Ruthenians

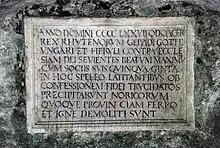
Latin memorial plate from 1521, that mentions king Odoacer as "Rex Rhutenorum" (Petersfriedhof, Salzburg).

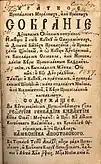
Book in Ruthenian language printed in Trnava (1727)

In the interbellum period of the 20th century, the term "rusyn" ("Ruthenian") was also applied to people from the "Kresy Wschodnie" (the eastern borderlands) in the Second Polish Republic, and included Ukrainians, Rusyns, and Lemkos, or alternatively, members of the Uniate or Greek Catholic Churches. In Galicia, the Polish government actively replaced all references to "Ukrainians" with the old word "rusini" ("Ruthenians").